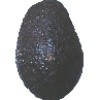
Label: avocado